Lysekil Project

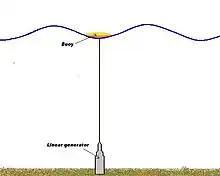
Schematic picture over the WEC with the linear generator at the seabed connected via a line to a buoy at the sea surface

The wave power concept in the Lysekil project is based on a three phase permanent magnetized linear generator placed on the seabed. The generator is connected to a point absorbing buoy at the surface via a line. When the waves move the hydrodynamic action forces the buoy to move in a heaving motion. The movements of the buoy will then drive the translator in the generator, consequently inducing current in the stator windings. The translator is connected to the generator foundation with springs that retract the translator in the wave troughs.